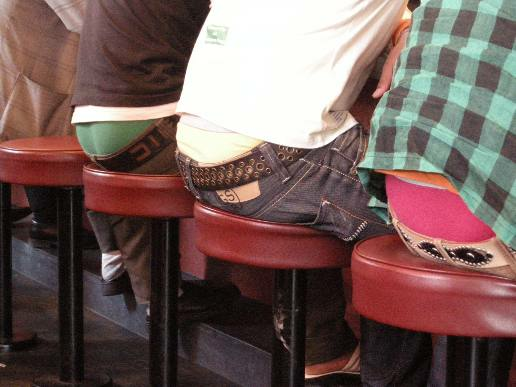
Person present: No